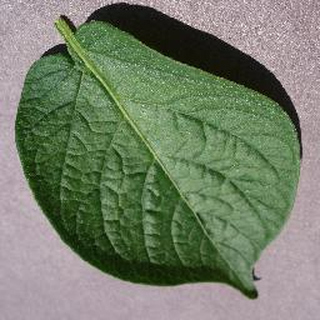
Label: healthy_potato